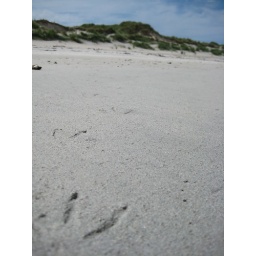
Footprints of a bird in the sand